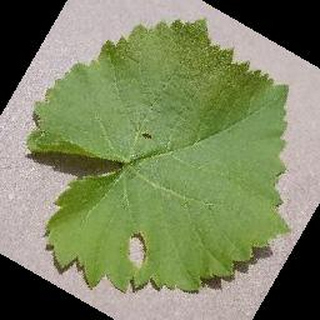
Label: healthy_grape